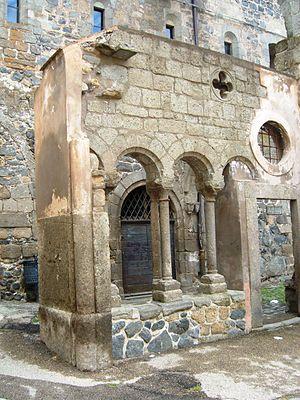
L’ancienne abbaye de San Martino al Cimino était un monastère cistercien du XIIIᵉ siècle situé au sud de Viterbe, dans le Latium. Fondé par l’abbaye de Pontigny il fut fermé en 1564. L’église récupéra son titre abbatial au XVIIᵉ siècle sans que les moines y reviennent. Elle est aujourd’hui église paroissiale de San Martino al Cimino.